Job (archbishop of Esztergom)

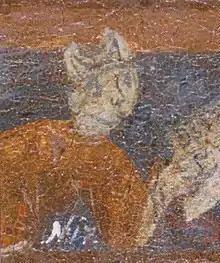
Contemporary depiction of Job on the "porta speciosa" of the Esztergom Cathedral

Job (died 1 February 1204) was a Hungarian prelate at the turn of the 12th and 13th centuries, who served as Bishop of Vác from 1181 to 1183, and as Archbishop of Esztergom from 1185 until his death.